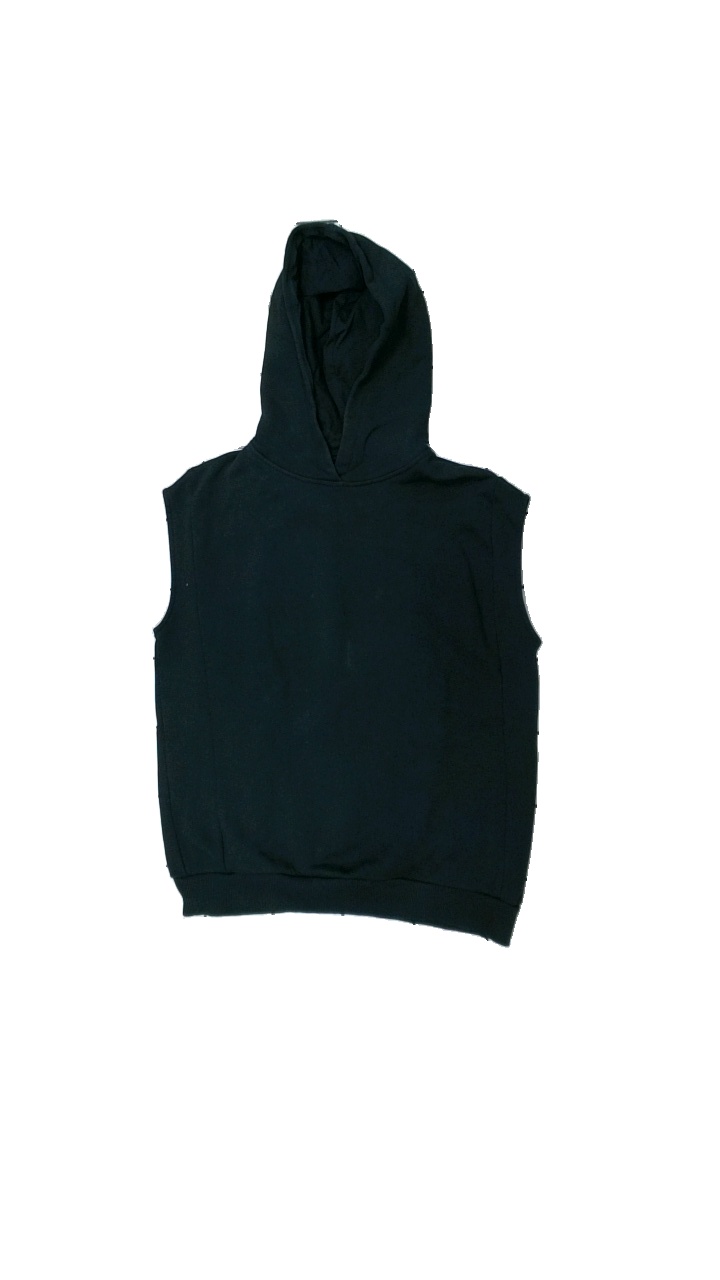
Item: Vest (Ladies)
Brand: Gina Tricot
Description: svart vest
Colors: Black
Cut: V-collar
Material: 100% bomull
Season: All
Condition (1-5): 4
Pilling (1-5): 5
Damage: smuts fläckar
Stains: Minor
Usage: Export
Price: <50